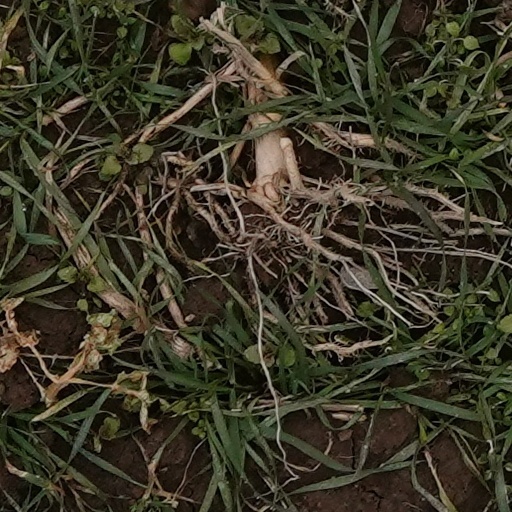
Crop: wheat